Pinguicula moranensis

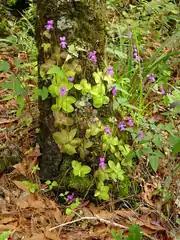
"P. moranensis" growing on a tree trunk in Tamaulipas

The varying importance which different authors have placed on various morphological characteristics when determining the taxonomy of the genus has long made the resulting subdivision of the genus a subject of controversy. Zamudio (2001) supported his revision of the section "Orcheosanthus" with a phylogenetic analysis, using 20 morphological and phenological characteristics. In 2005, Cieslak et al. conducted the first comprehensive phylogenetic analysis of the entire genus "Pinguicula". Using molecular data, they were able to isolate those morphological characteristics that were synapomorphies for various groups, providing evidence for a genetically based taxonomic structure. Their overall results did not support the placement of "P. moranensis" in the section "Orcheosanthus", rather indicating that it should be placed in the section "Longitubus" along with "P. laueana".